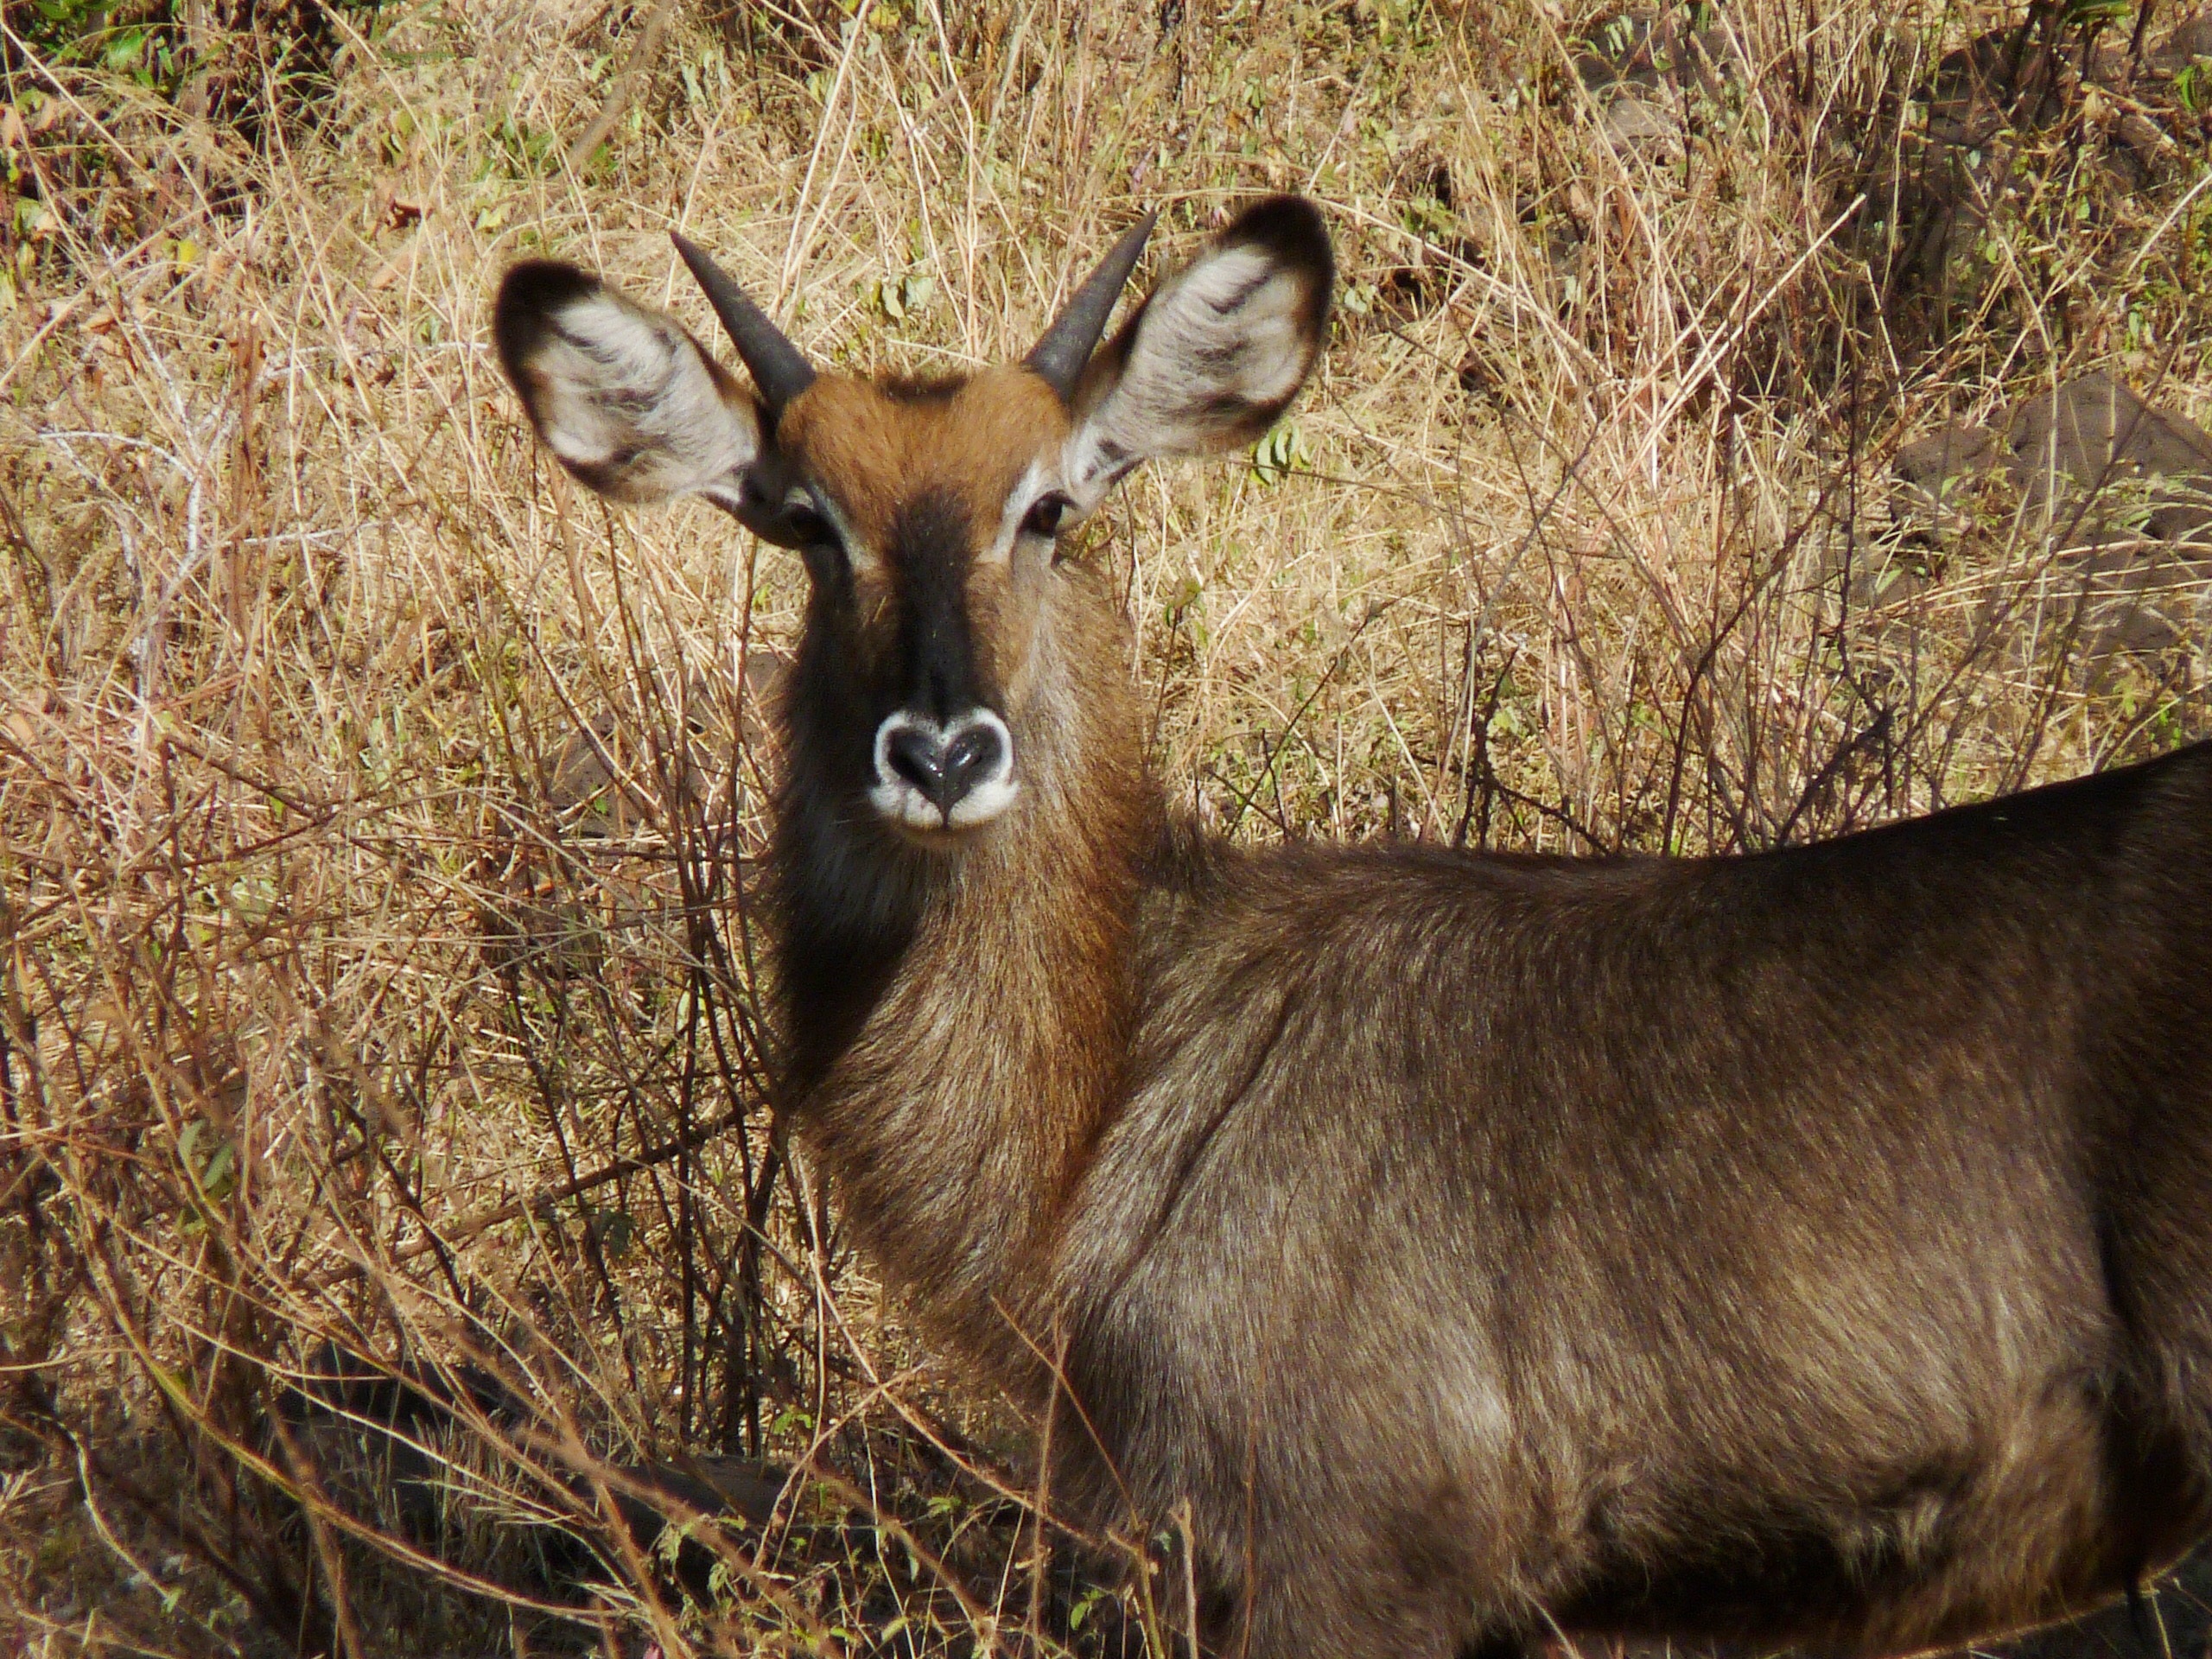
wildlife, horn, mammal, fauna, antelope, gazelle, vertebrate, tanzania, waterbuck, white tailed deer, thomson, tommie, shorthorn